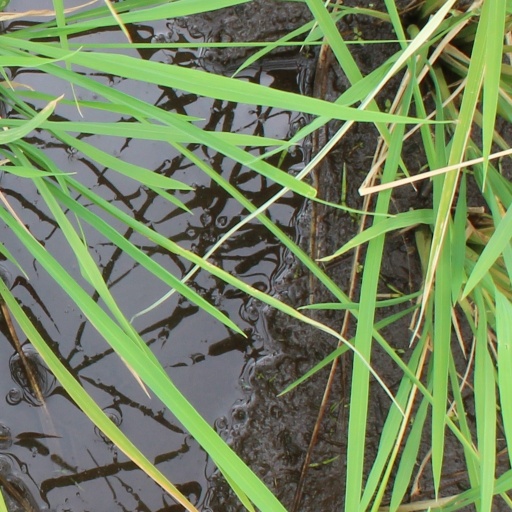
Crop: rice